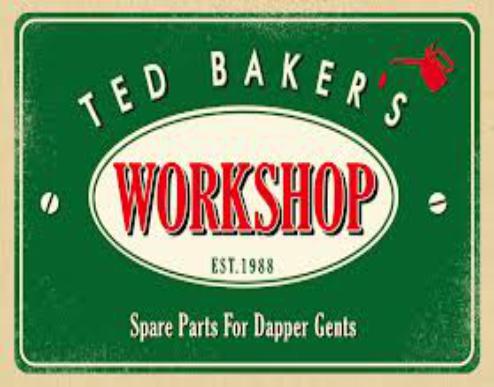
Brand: Baker's
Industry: Food